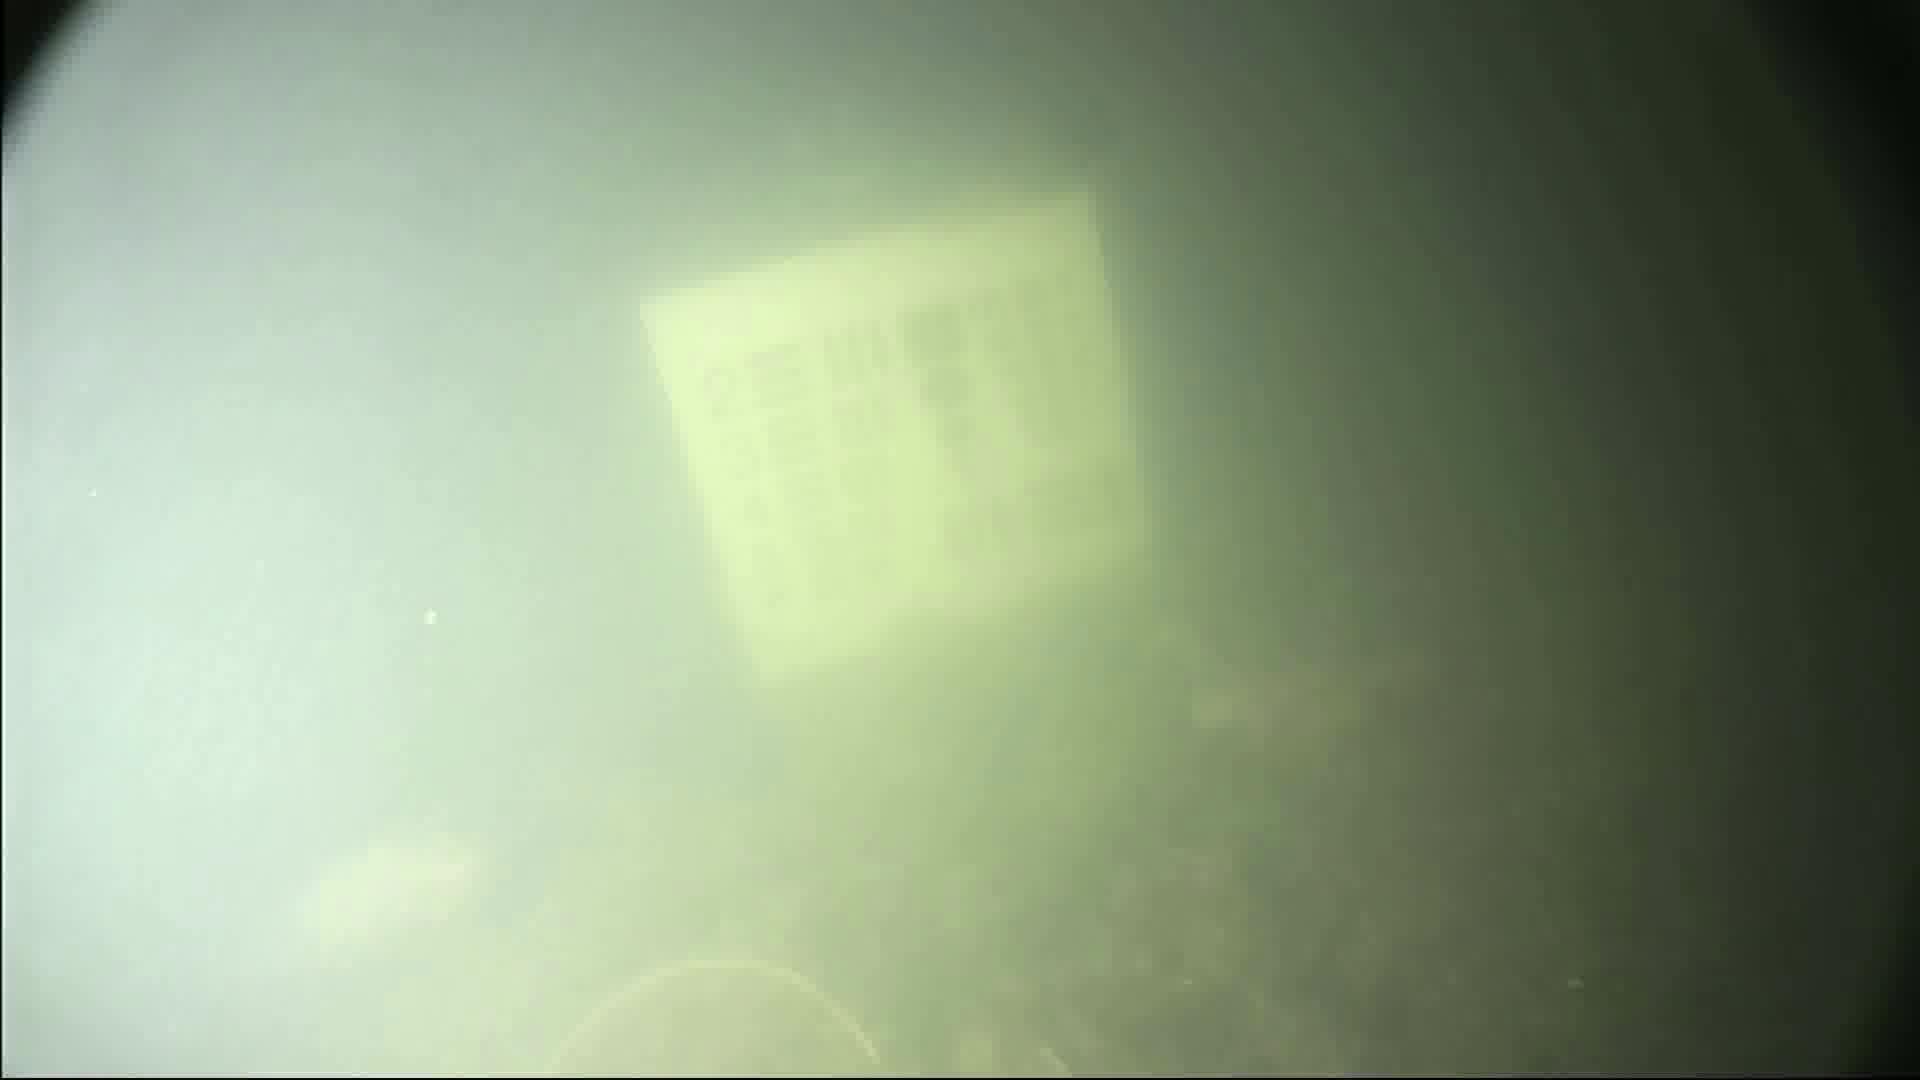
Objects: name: fish